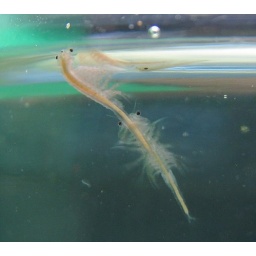
The male sea monkey holds on to the female's tail with the graspers on his head as they swim around the tank.